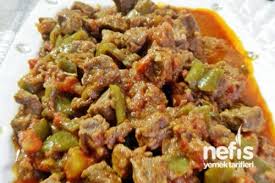
Yemek: et_sote